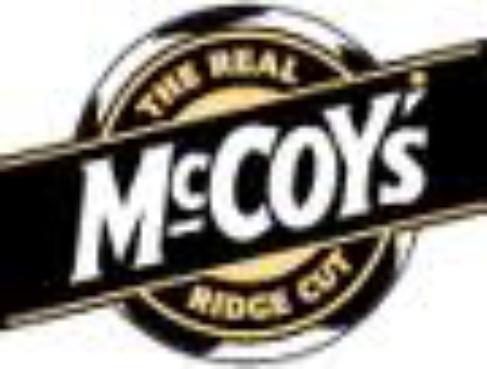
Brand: McCoys Crisps
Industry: Food